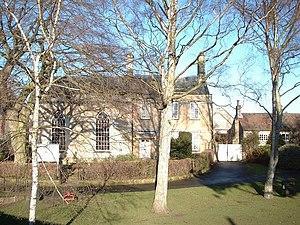
Cette liste des musées du North Yorkshire, Angleterre contient des musées qui sont définis dans ce contexte comme des institutions qui recueillent et soignent des objets d'intérêt culturel, artistique, scientifique ou historique. leurs collections ou expositions connexes disponibles pour la consultation publique. Sont également inclus les galeries d'art à but non lucratif et les galeries d'art universitaires. Les musées virtuels ne sont pas inclus.